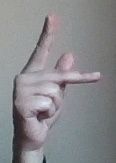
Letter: dha